Hoodoo (spirituality)

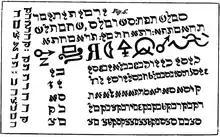
A seal from the "Sixth and Seventh Books of Moses"

Zora Neale Hurston researched African American communities and documented the herbal practices of Black people. African American rootworkers sometimes served as herbal doctors or conjure doctors. African American herbal doctors used their knowledge of herbs to treat diseases such as heart disease, arthritis, cold, flu, and other illnesses. African American conjure doctors performed apotropaic magic and used herbs to remove curses and evil spirits and bring good luck. Sometimes, there were a few African American rootworkers who did both. Hurston documented a traditional Hoodoo herb gatherer called a "swamper." This person gathered their herbs and roots from swamps (wetlands). Whether a Hoodoo practitioner is a swamper or not, collecting certain roots and herbs in nature requires a prayer before taking the root or herb, an offering to the spirit of the plants, and a ceremony. If there are snakes that guard herbs and roots, the snakes should not be killed by the Hoodoo practitioner.